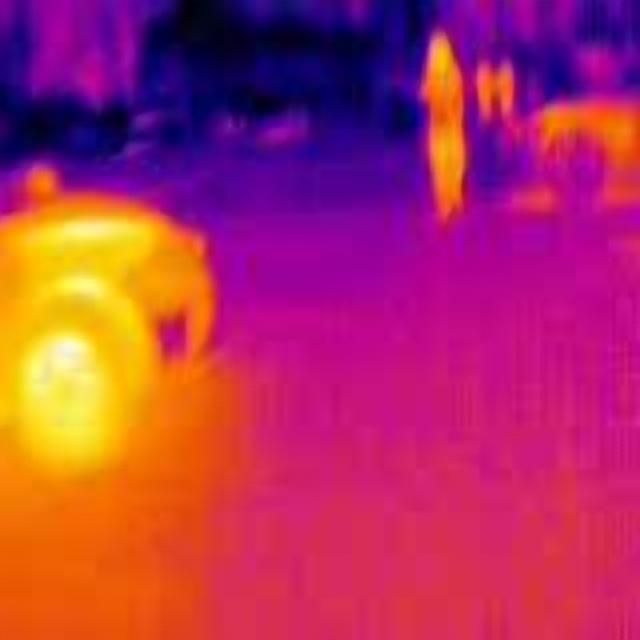
Detected objects:
label: person
label: person
label: person